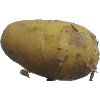
Label: Potato White 1